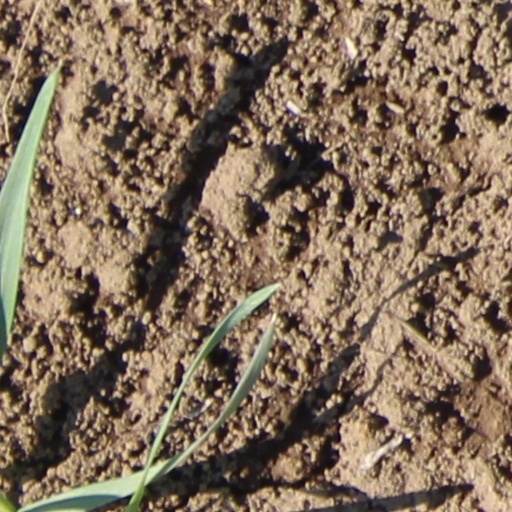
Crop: wheat